Franciszek Pokorny

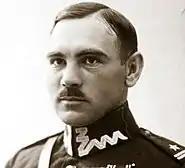
Franciszek Pokorny

Major Franciszek Pokorny (15 June 1891 in Mosty, Austria-Hungary – 22 November 1966 in Edinburgh, Scotland) was a Polish Army officer who, after World War I, headed the Polish General Staff's Cipher Bureau before Major (eventually, Lt. Col.) Gwido Langer.